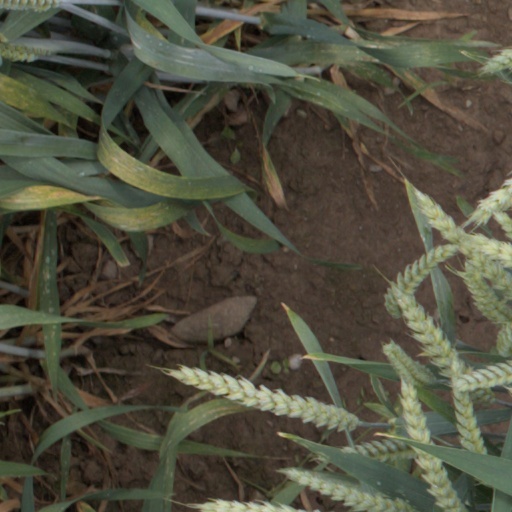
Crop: wheat